Brunt–Väisälä frequency

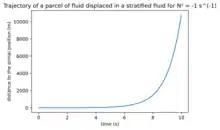
Trajectory of a parcel of fluid displaced by 1m in an unstably stratified fluid of Brunt-Väisälä frequency

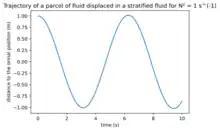
Oscillations of a parcel of fluid initially displaced by 1m in a stably stratified fluid with Brunt-Väisälä frequency .

In the ocean where salinity is important, or in fresh water lakes near freezing, where density is not a linear function of temperature:formula_32where formula_33, the potential density, depends on both temperature and salinity. An example of Brunt–Väisälä oscillation in a density stratified liquid can be observed in the 'Magic Cork' movie here .